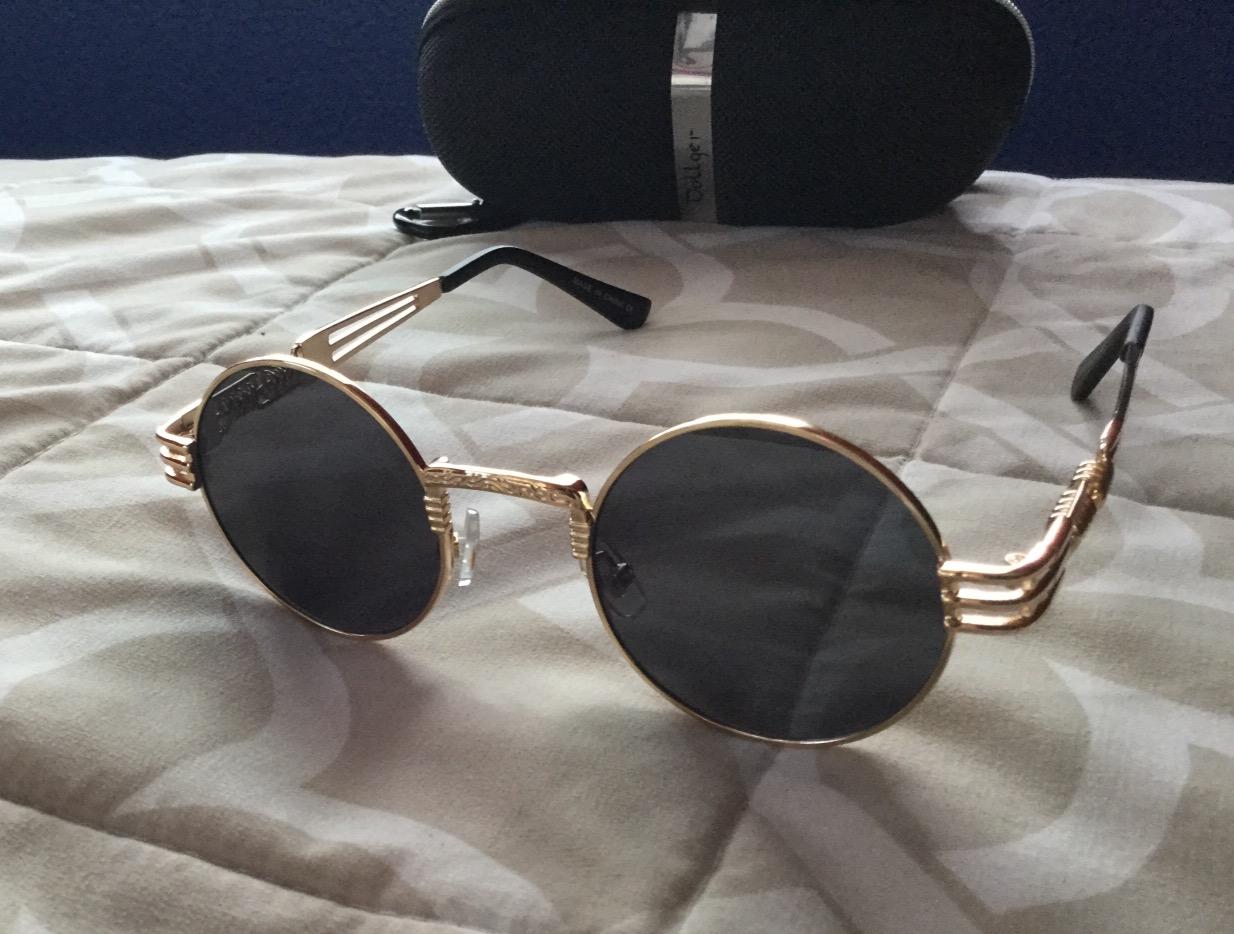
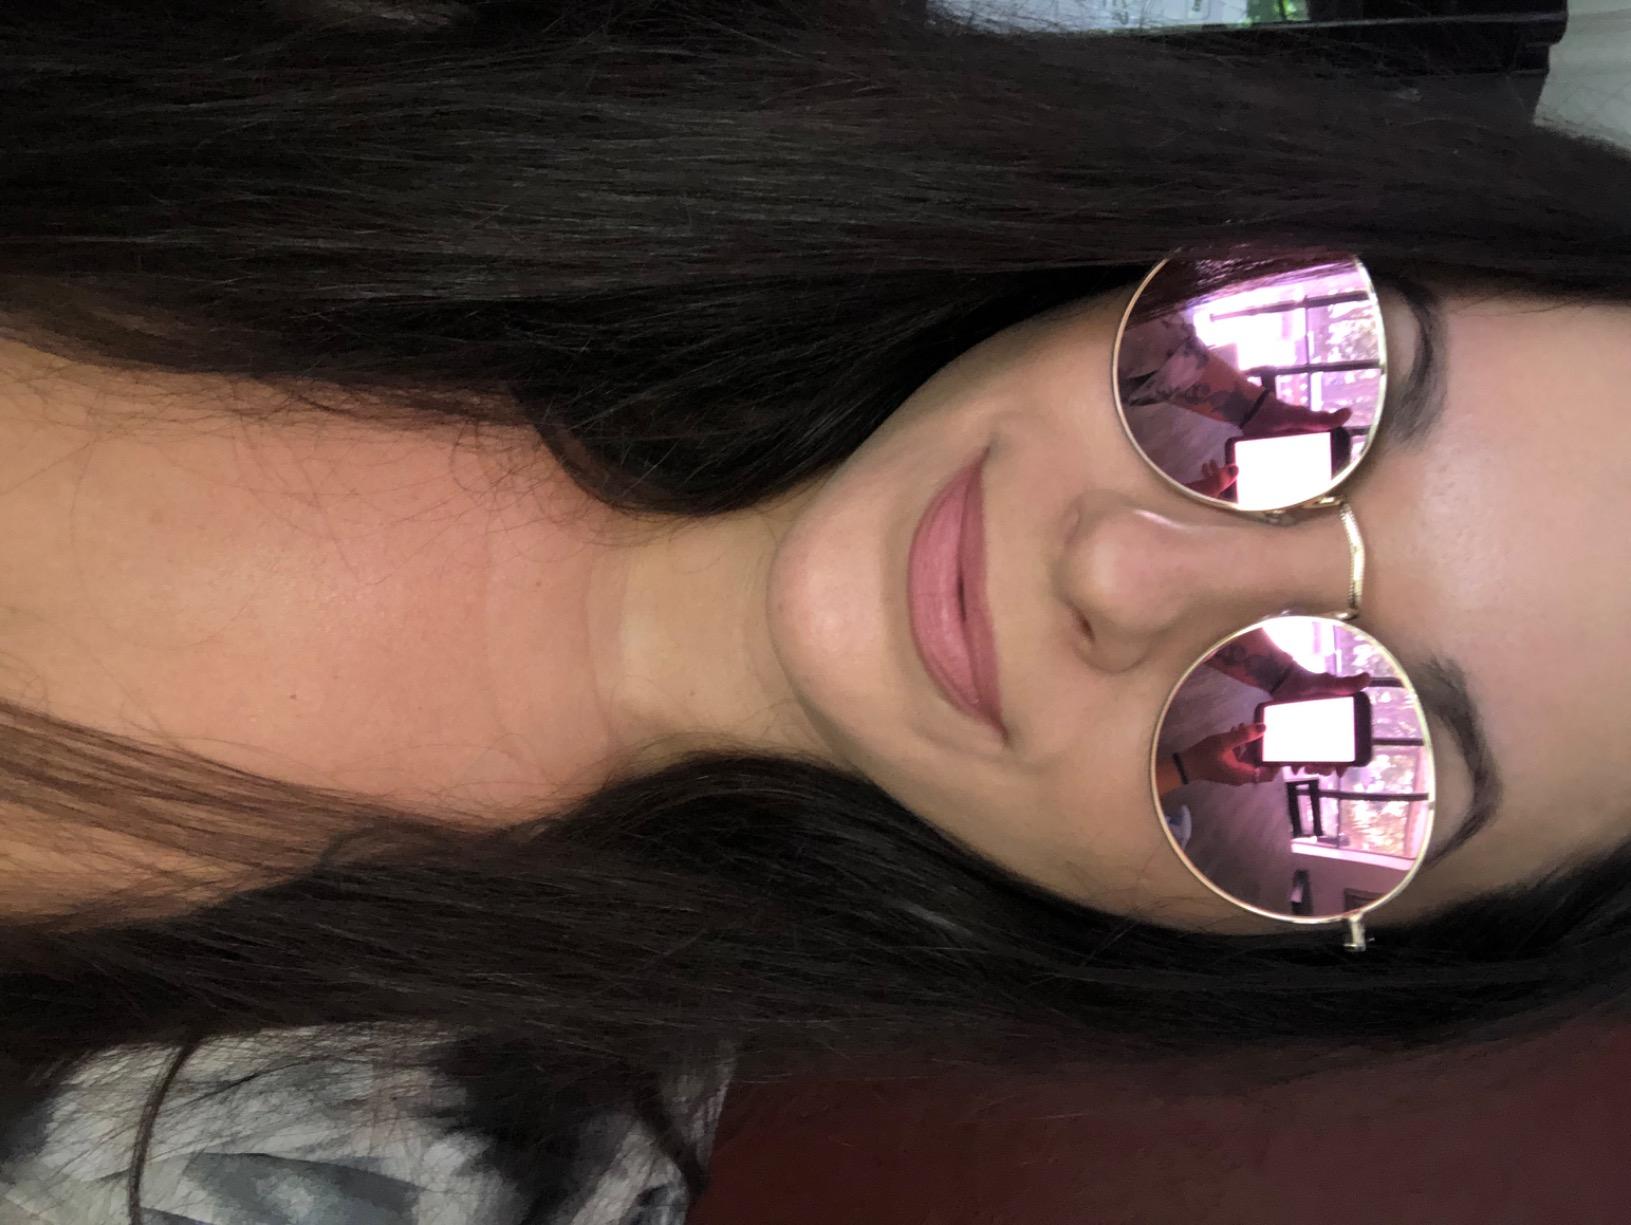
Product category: accessories_sunglasses
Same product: no